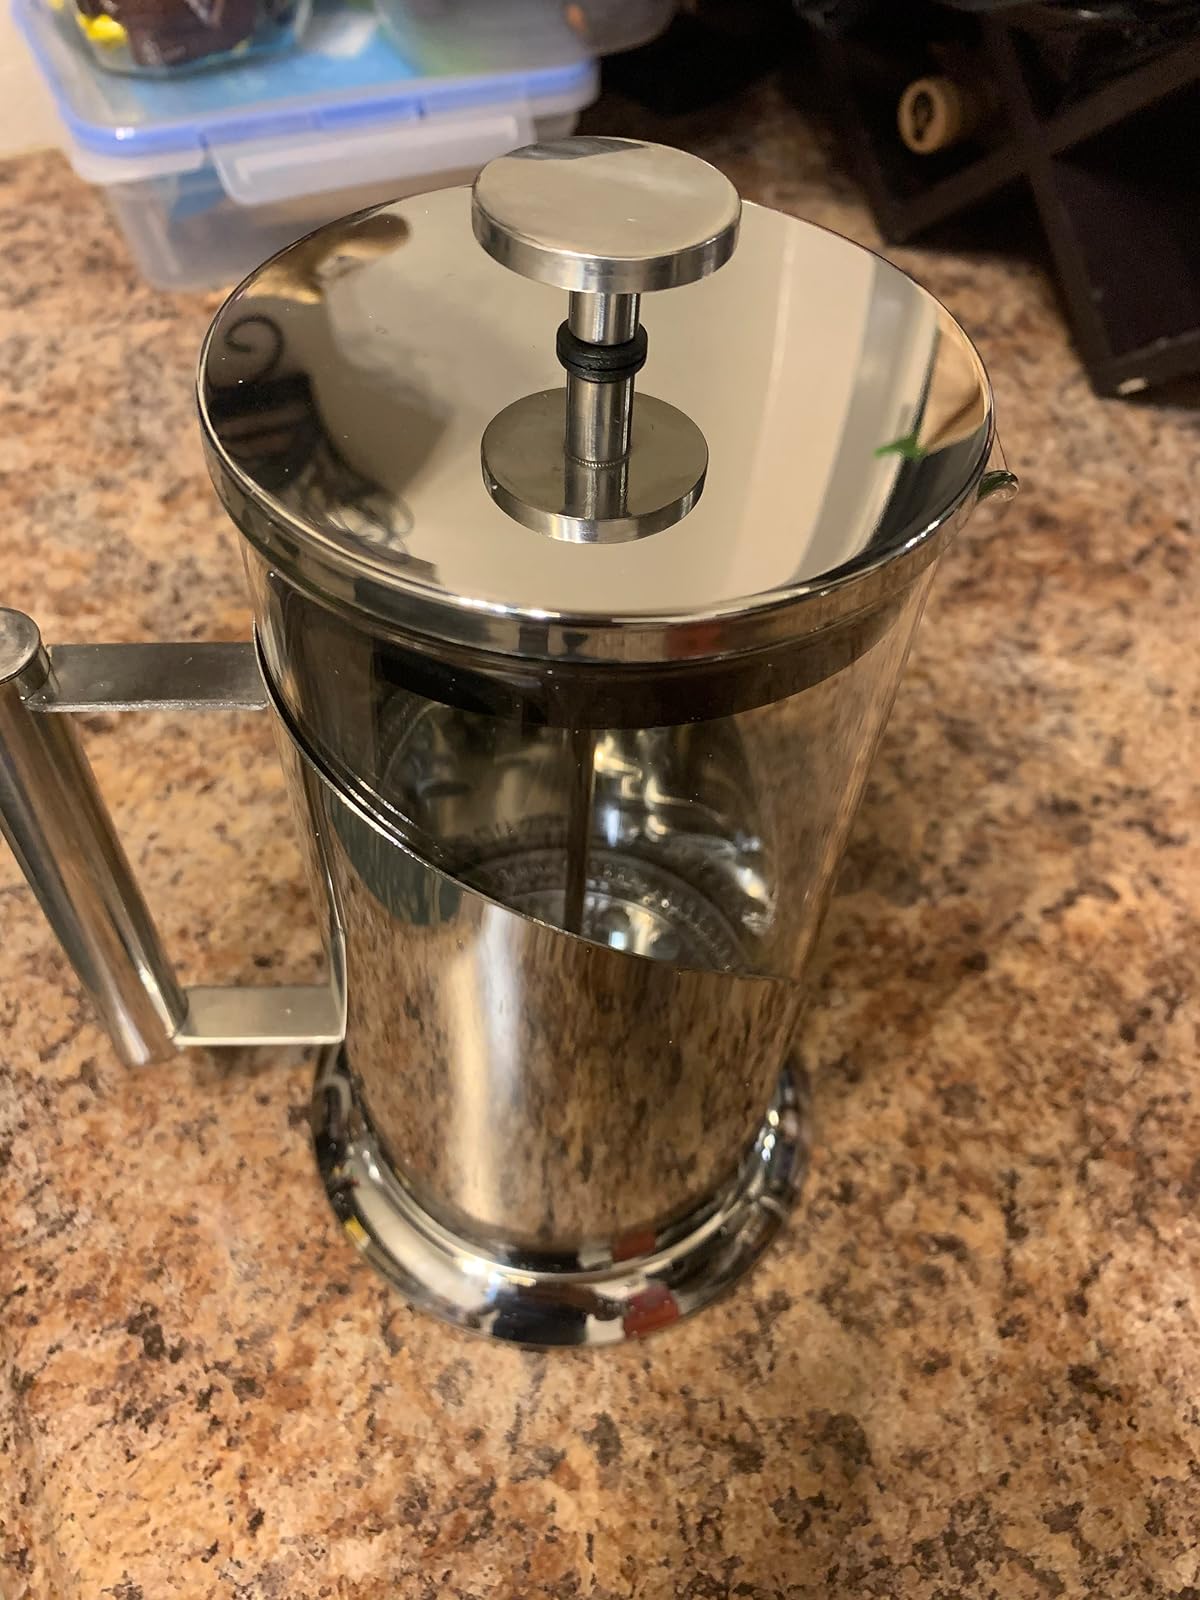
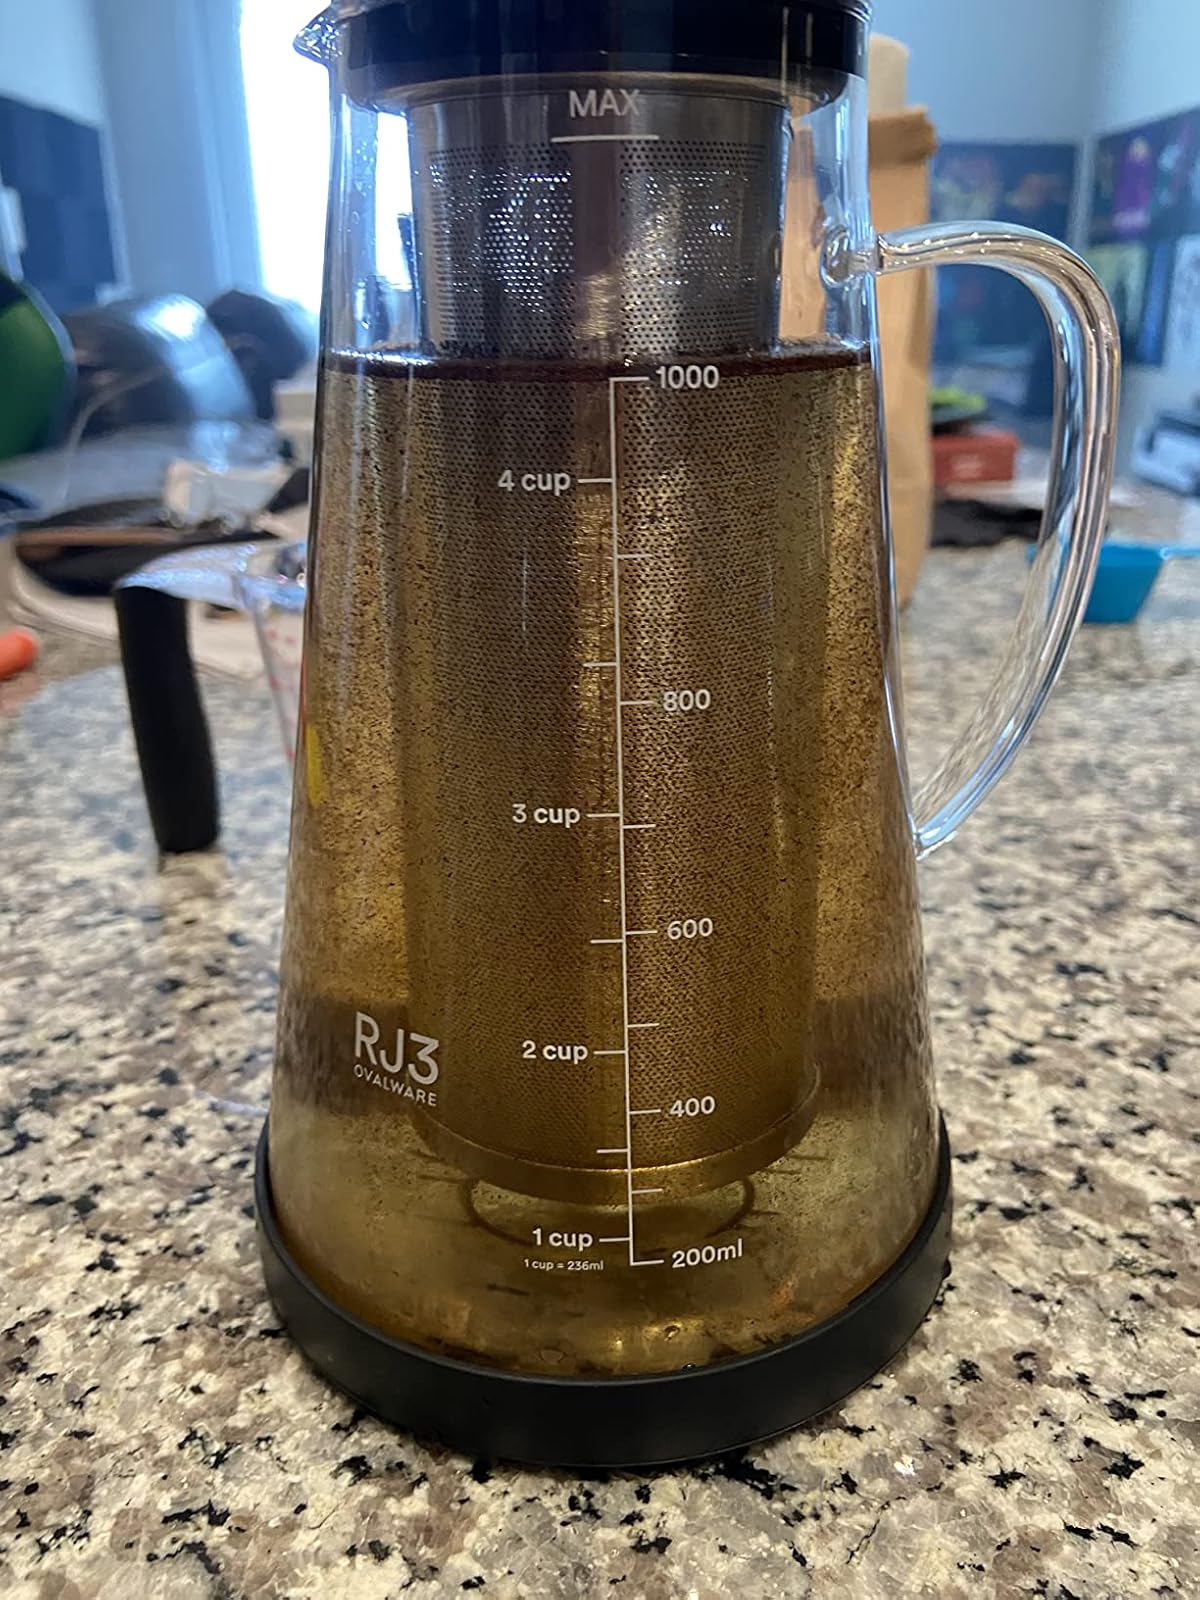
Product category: items_tea
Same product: no